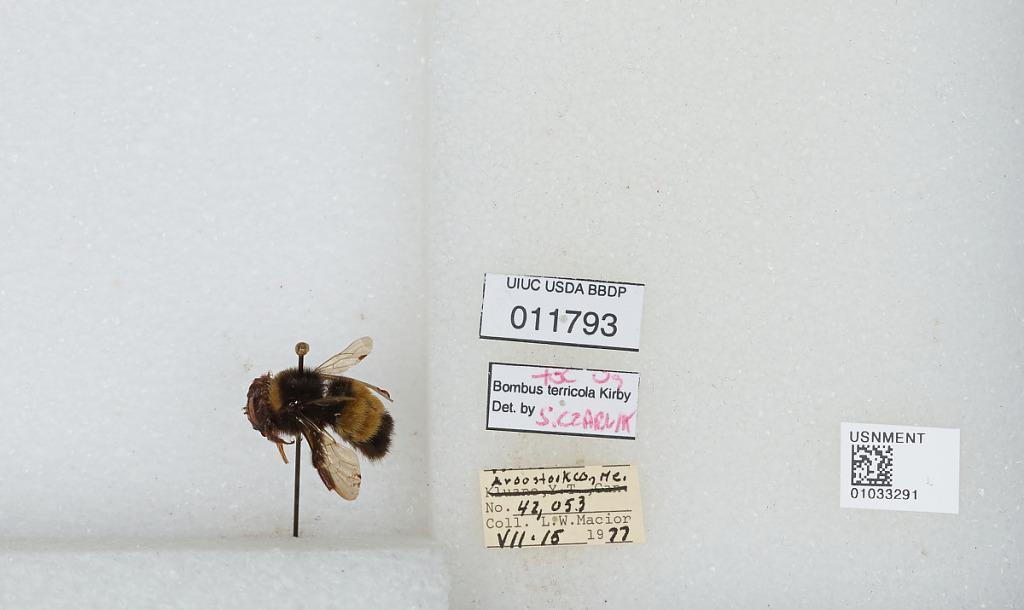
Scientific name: Bombus (Bombus) terricola Kirby
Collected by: L. Macior
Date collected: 1977-7-15
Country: United States
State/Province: Maine
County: Aroostook
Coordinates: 46.65, -68.58
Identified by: Czarnik, S.